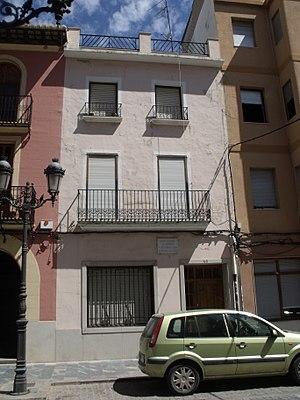
José Calixto Serrano Simeón, né à Sueca le 14 octobre 1873 et mort à Madrid le 8 mars 1941, est un musicien et compositeur espagnol connu pour ses nombreuses zarzuelas, souvent inspirées du vérisme de Puccini.